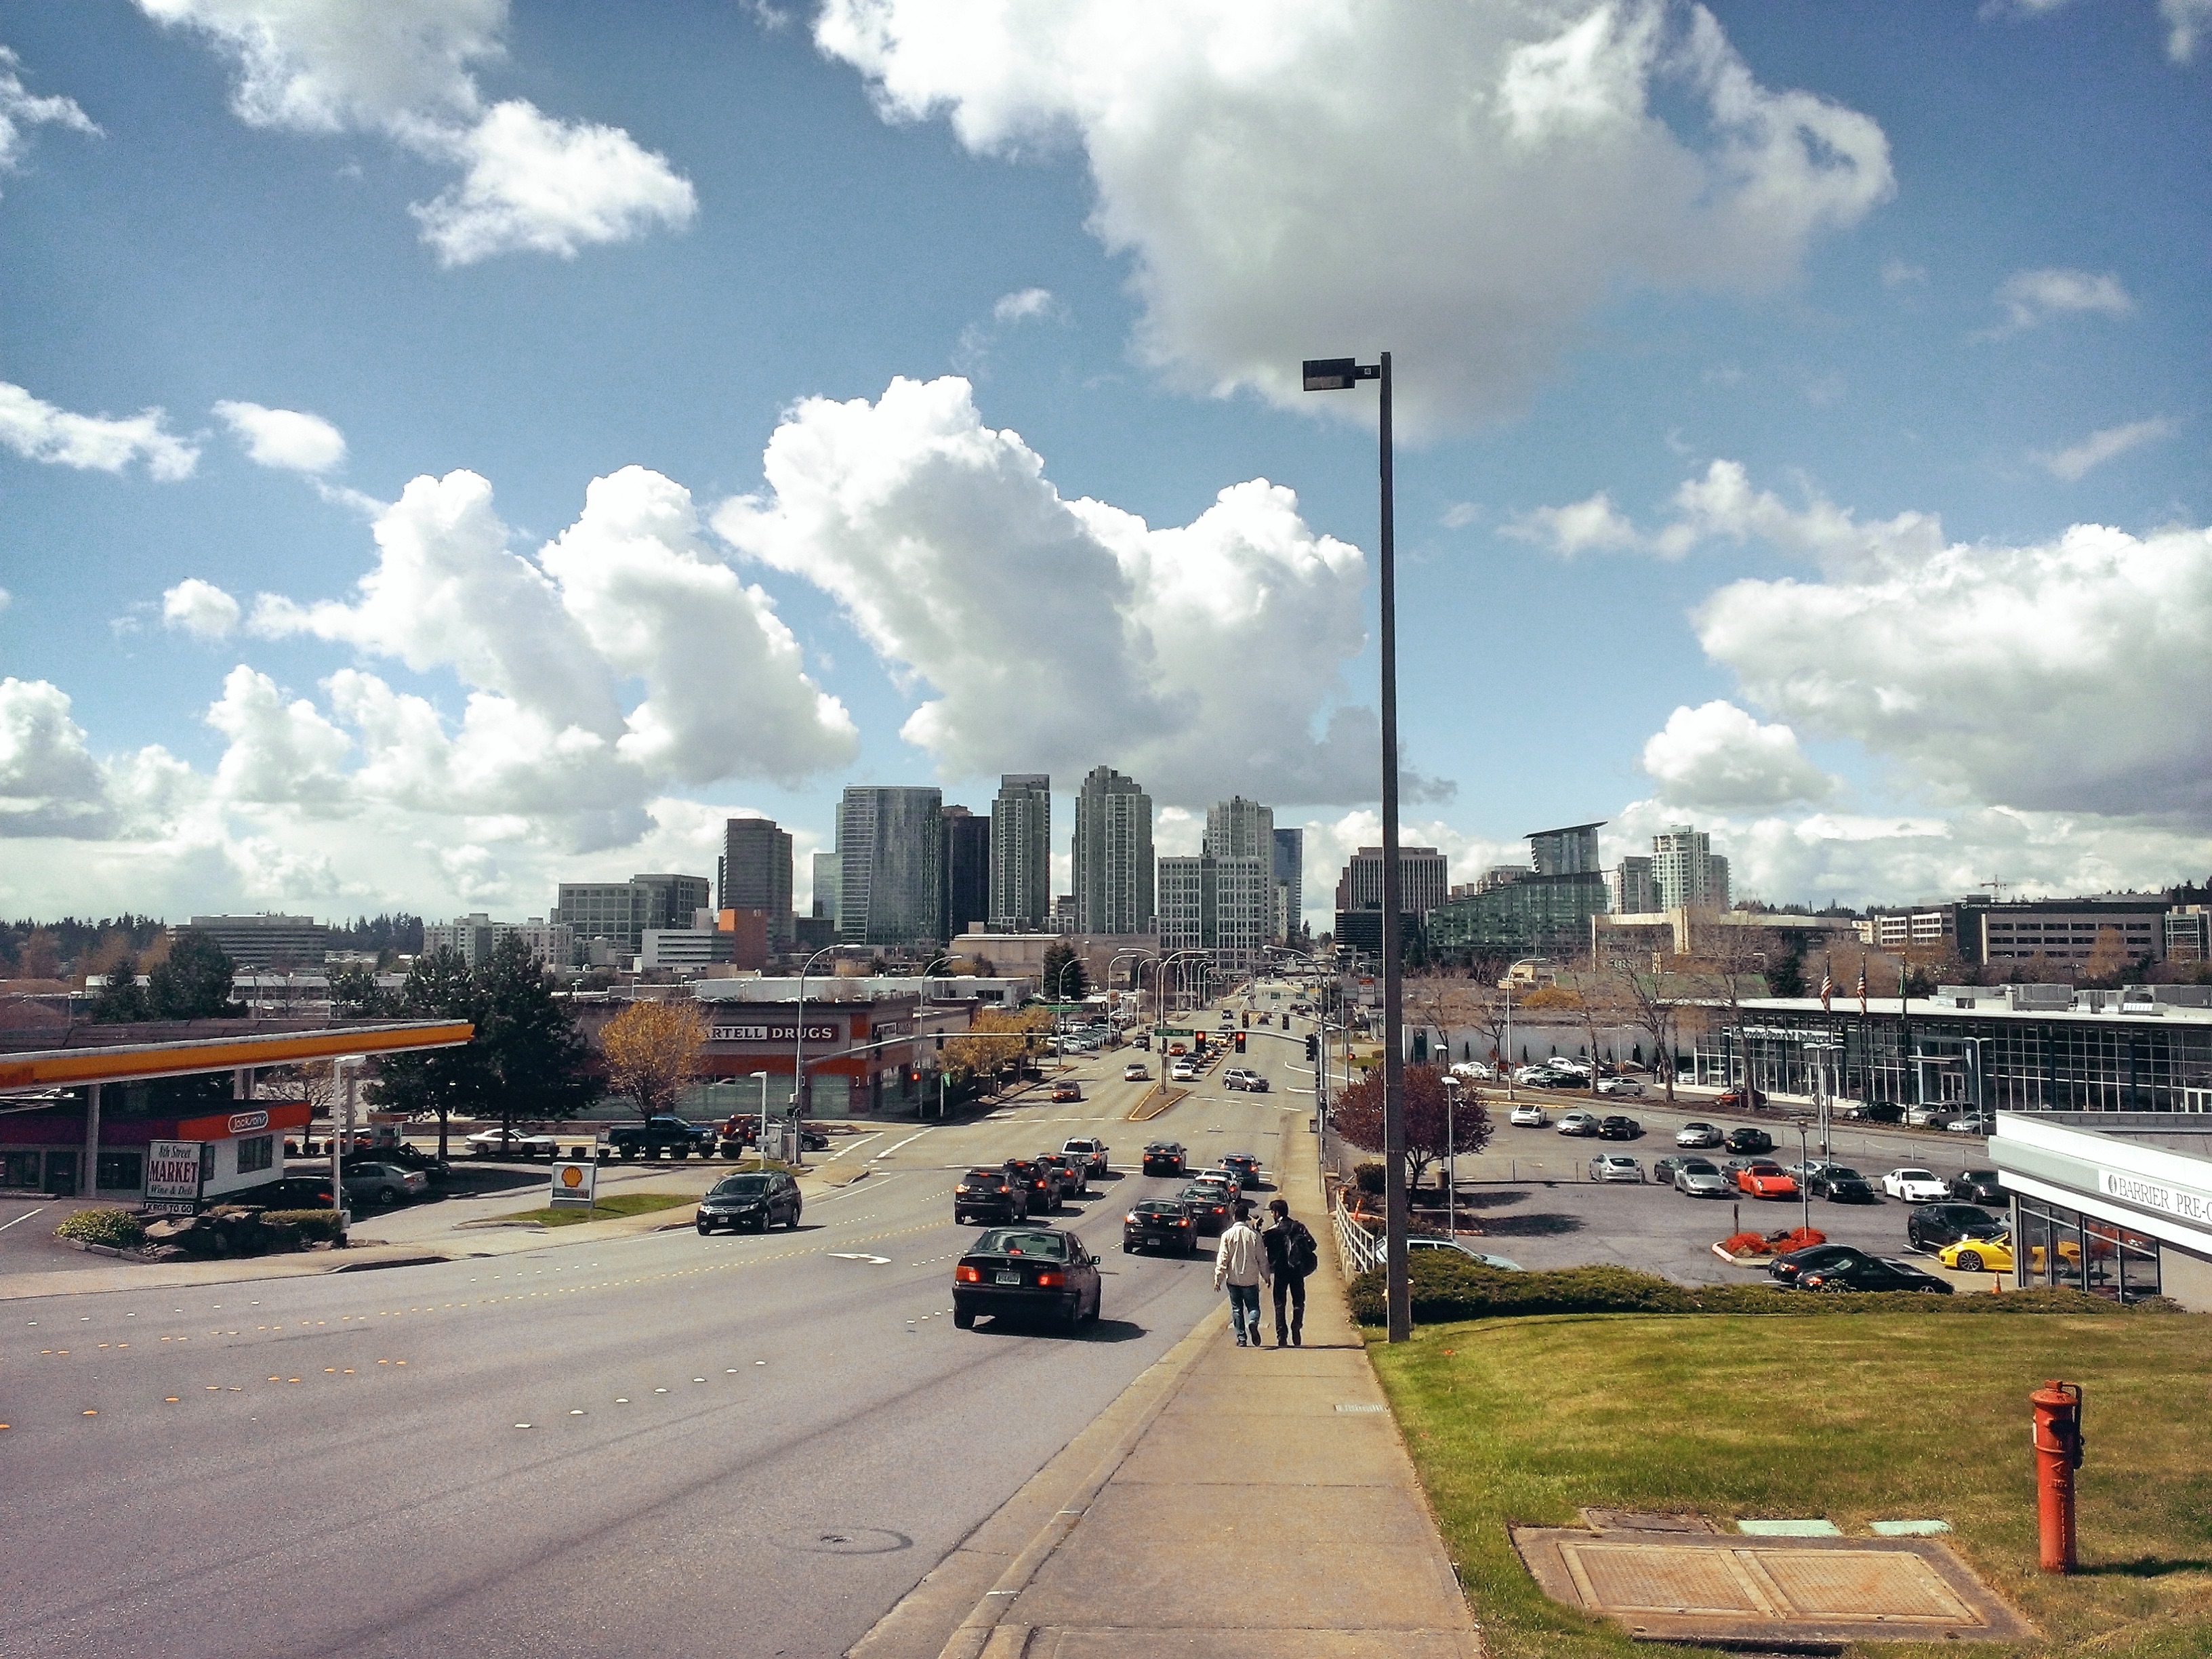
structure, road, skyline, highway, city, skyscraper, cityscape, downtown, transport, suburb, stadium, tower block, urban area, residential area, human settlement, metropolitan area, sport venue